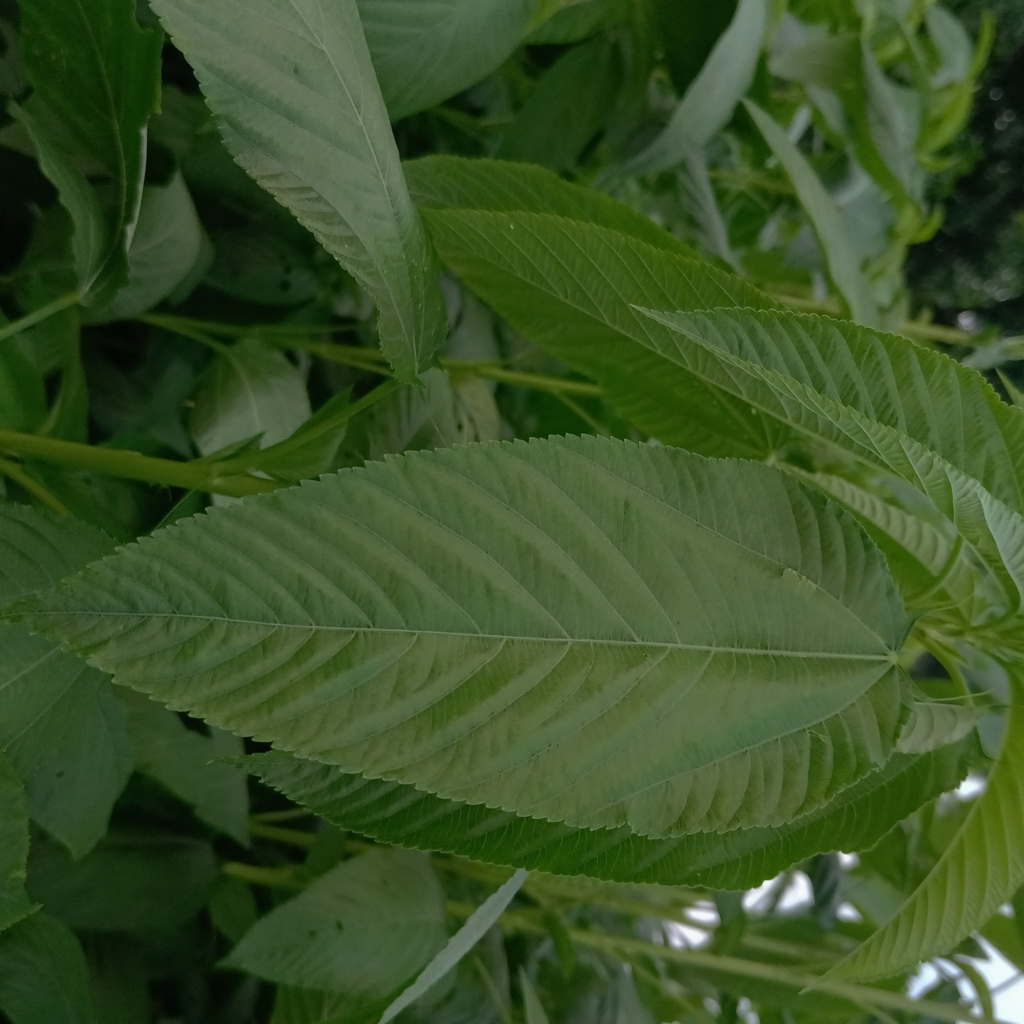
Label: Fresh